Maurice Thédié

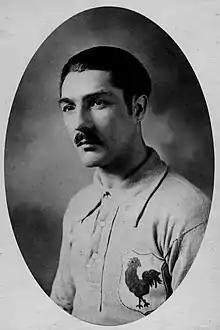
Thédié in 1924

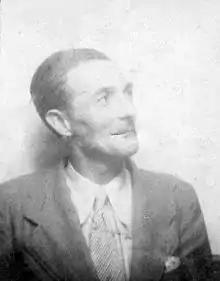
Thedie in 1942

Maurice Jacques Thédié (29 January 1896 – 2 July 1944) was a French footballer who played for Red Star Amical Club and AC Amiens. He was part of the France national team, playing one match in 1925. A member of the French Resistance during the Second World War, Thédié was arrested and died on a train bound for Dachau concentration camp on 2 July 1944.